The Queens Ledger

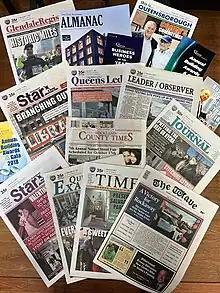
"The Queens Ledger" and its sister publications in 2022

The Queens Ledger is a weekly newspaper headquartered in the Woodside section of Queens, New York City, for 140-years. The news group publishes eight weekly newspapers, including "The Greenpoint Star", "Brooklyn Downtown Star", "The Leader Observer of Woodhaven", "Glendale Register", "Astoria/LIC Journal", "Forest Hills Times", and "Queens Examiner".